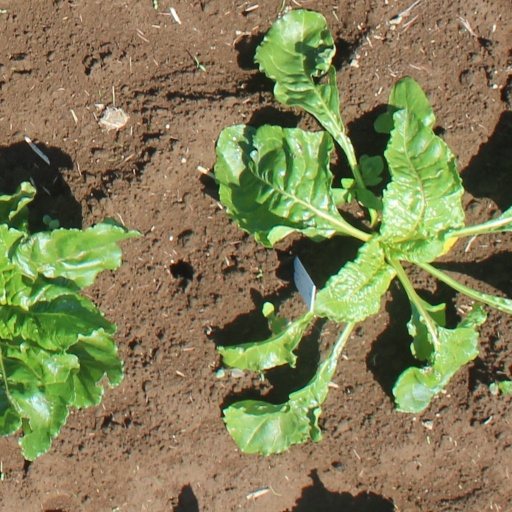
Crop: sugar beet